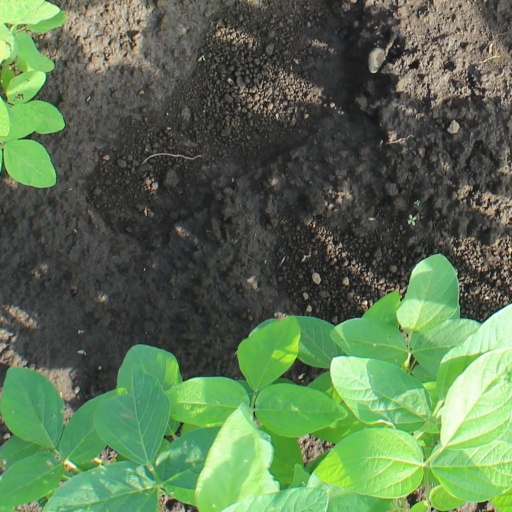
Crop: soybean